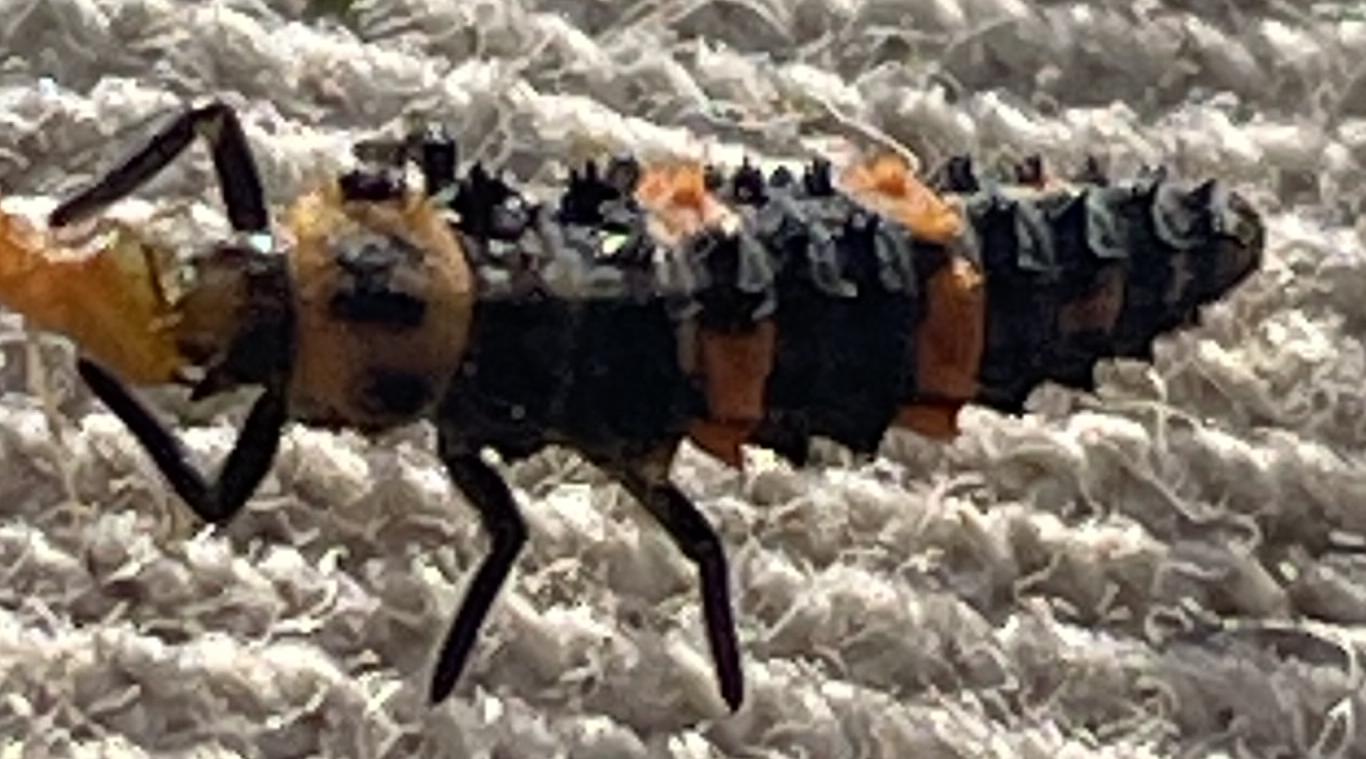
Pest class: predators